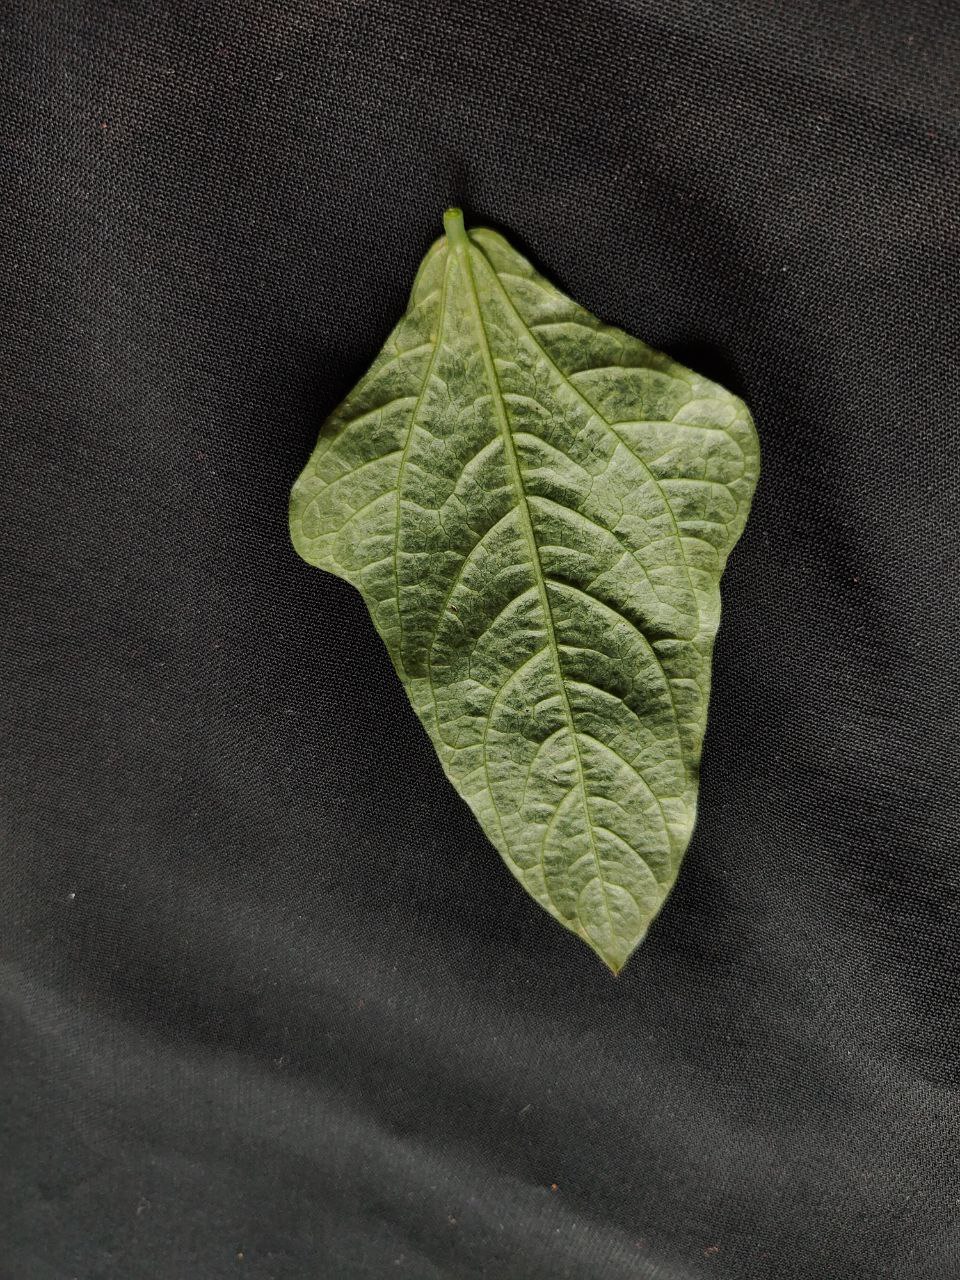
Crop: cowpea
Leaf condition: Mosaic Virus